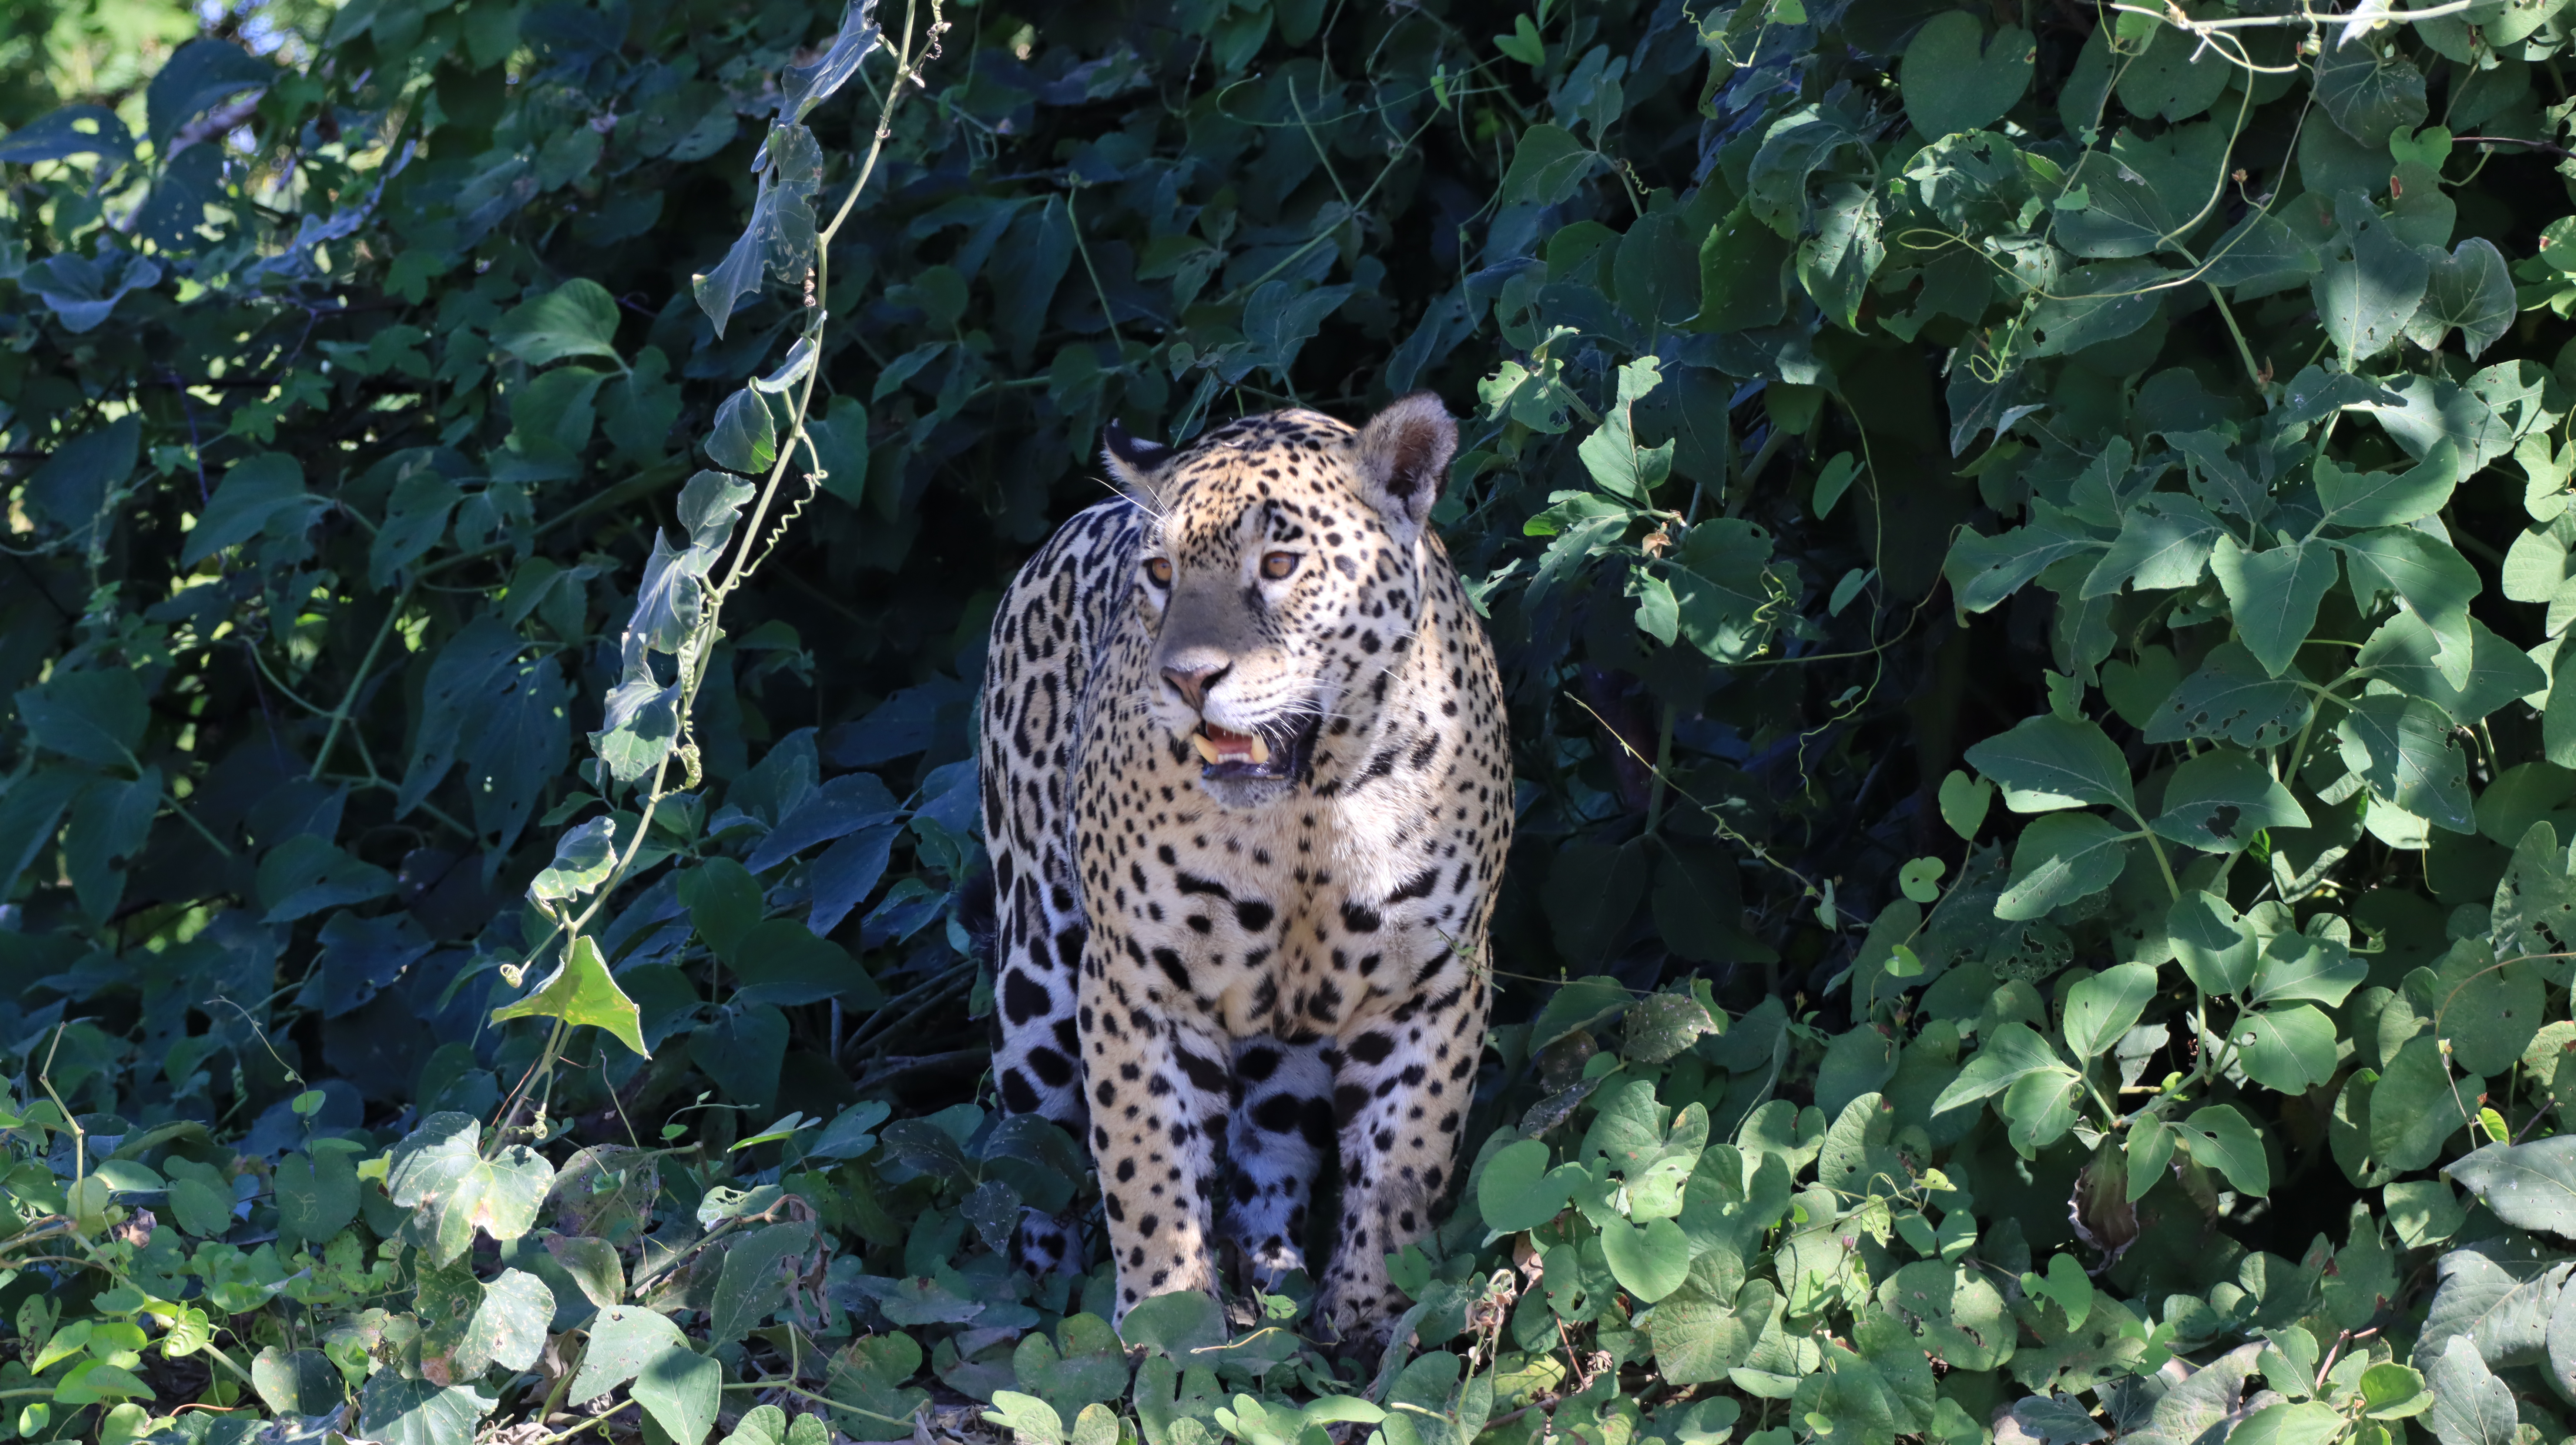
Jaguar: Marcela